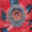
Label: poppy